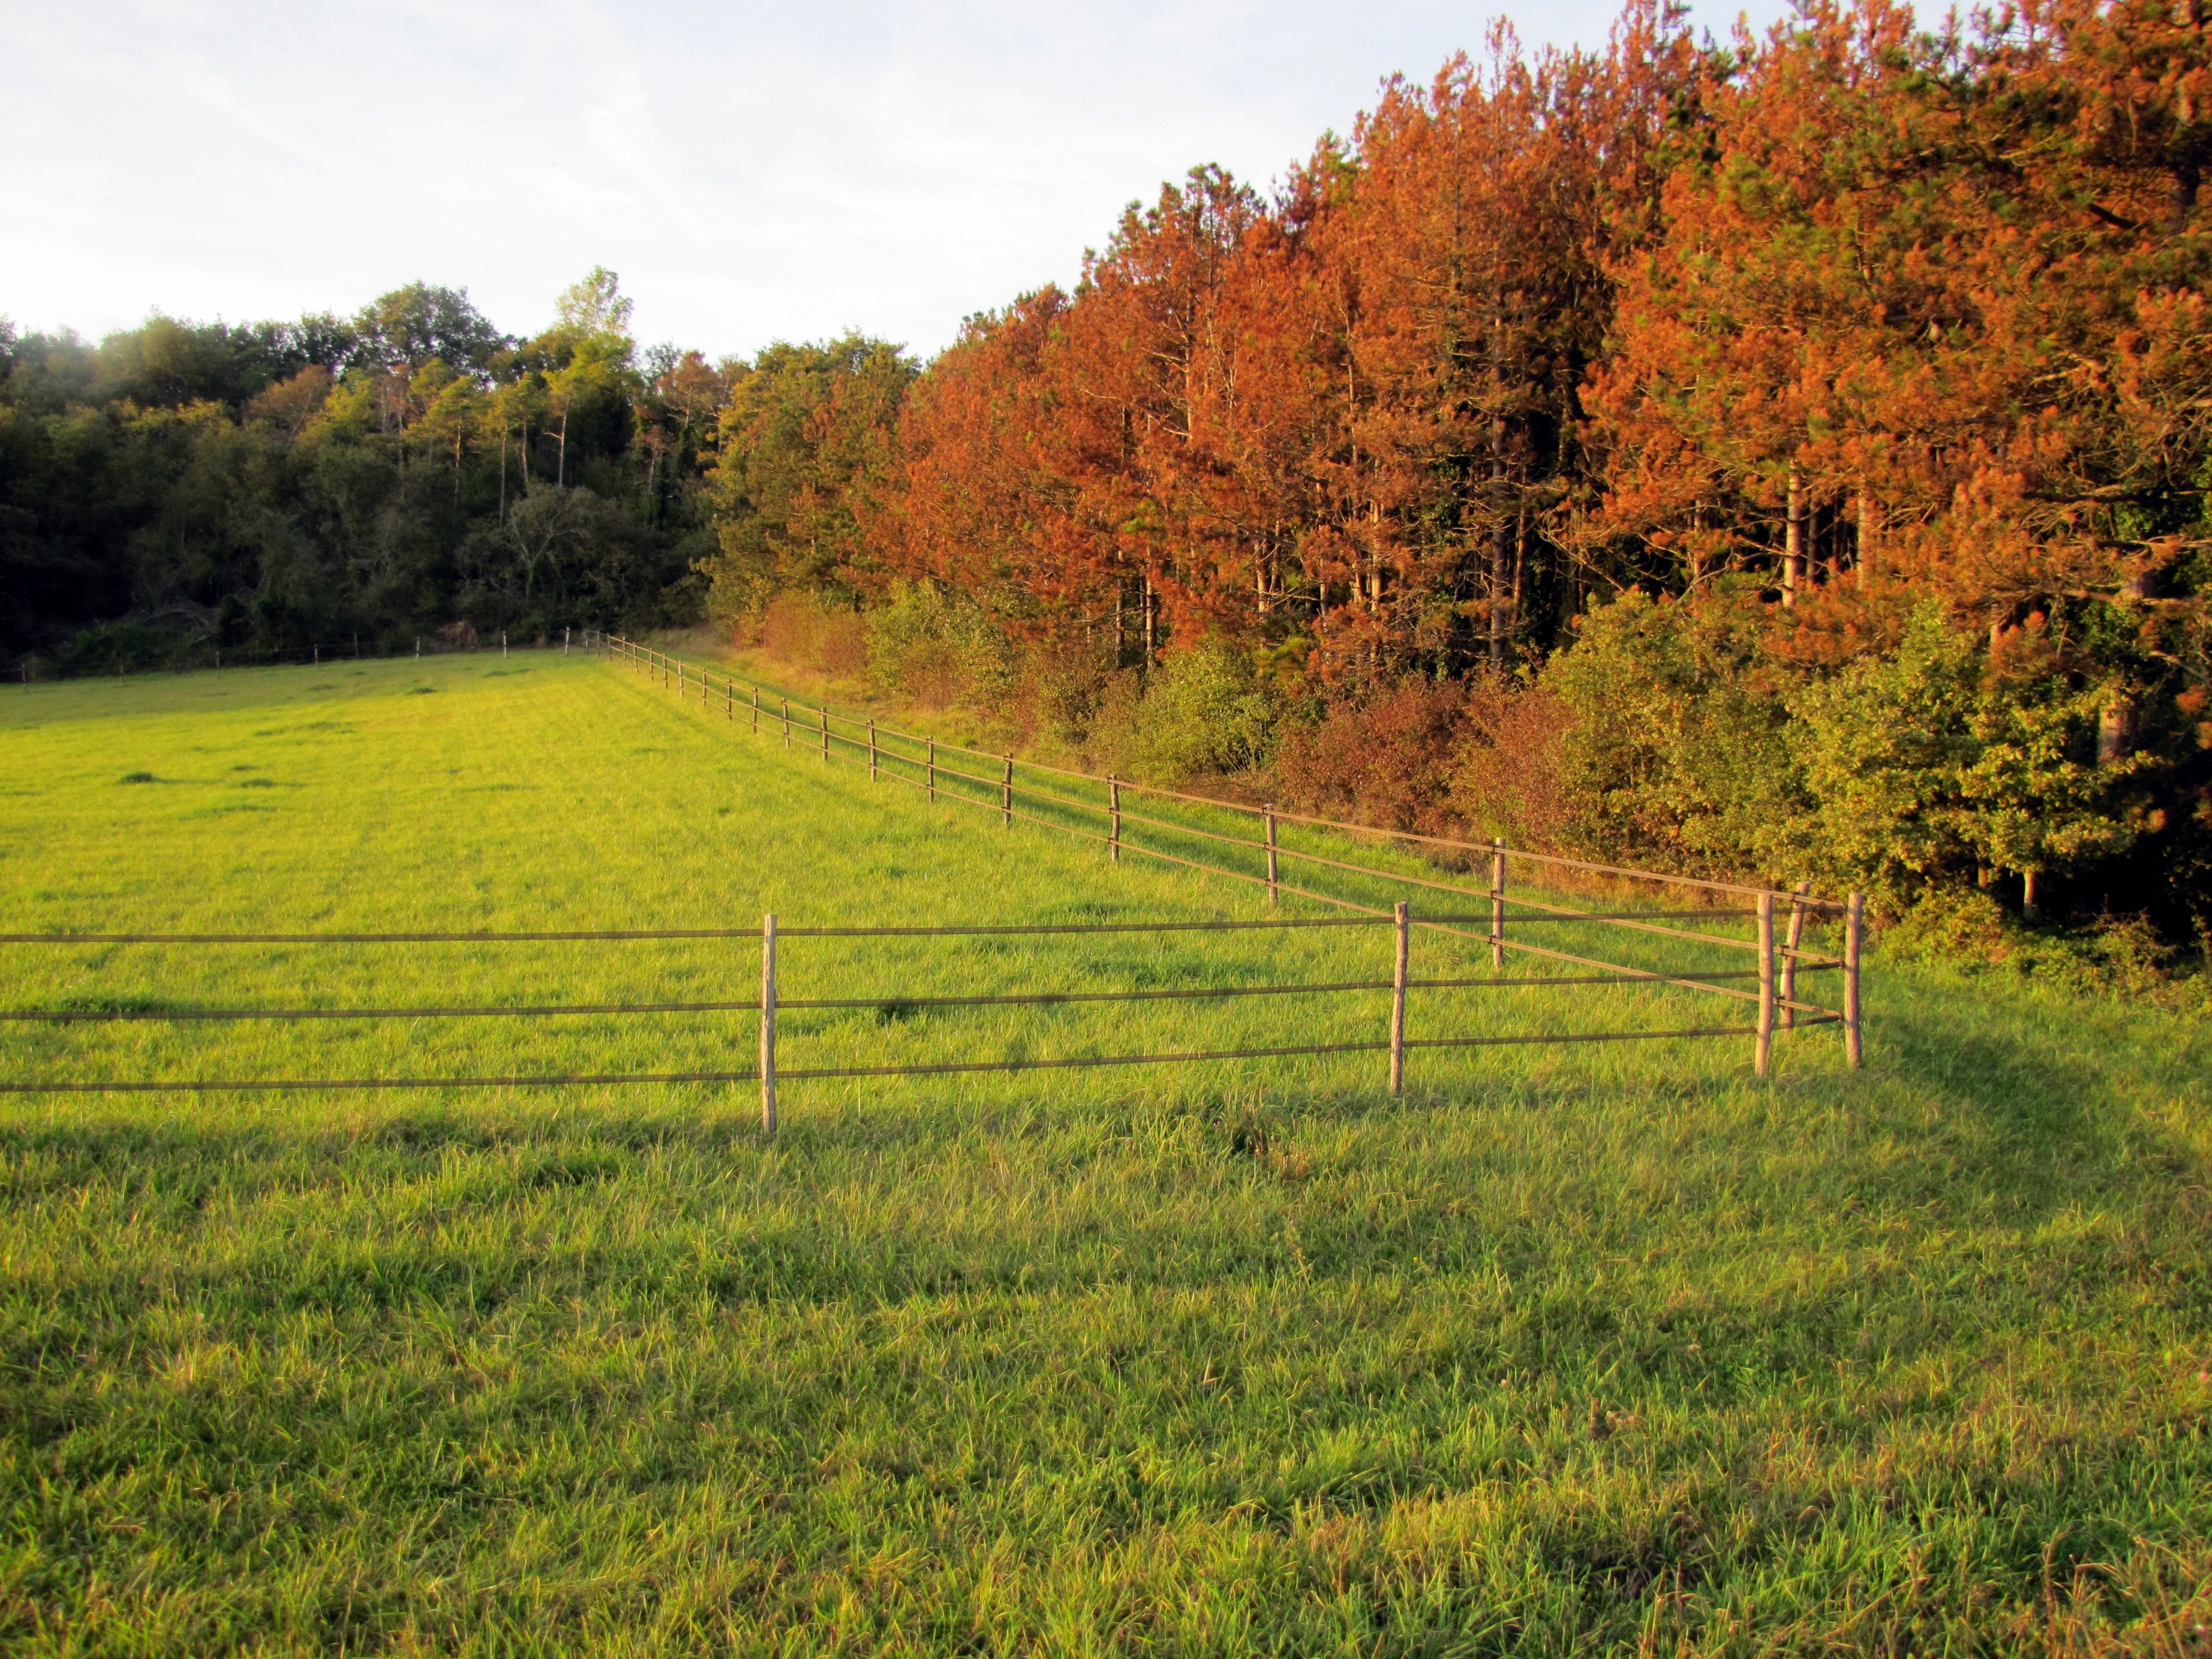
landscape, tree, grass, plant, field, farm, meadow, prairie, leaf, fall, hill, pasture, autumn, agriculture, season, plain, trees, fields, grassland, shrub, woodland, habitat, ecosystem, rural area, grass family